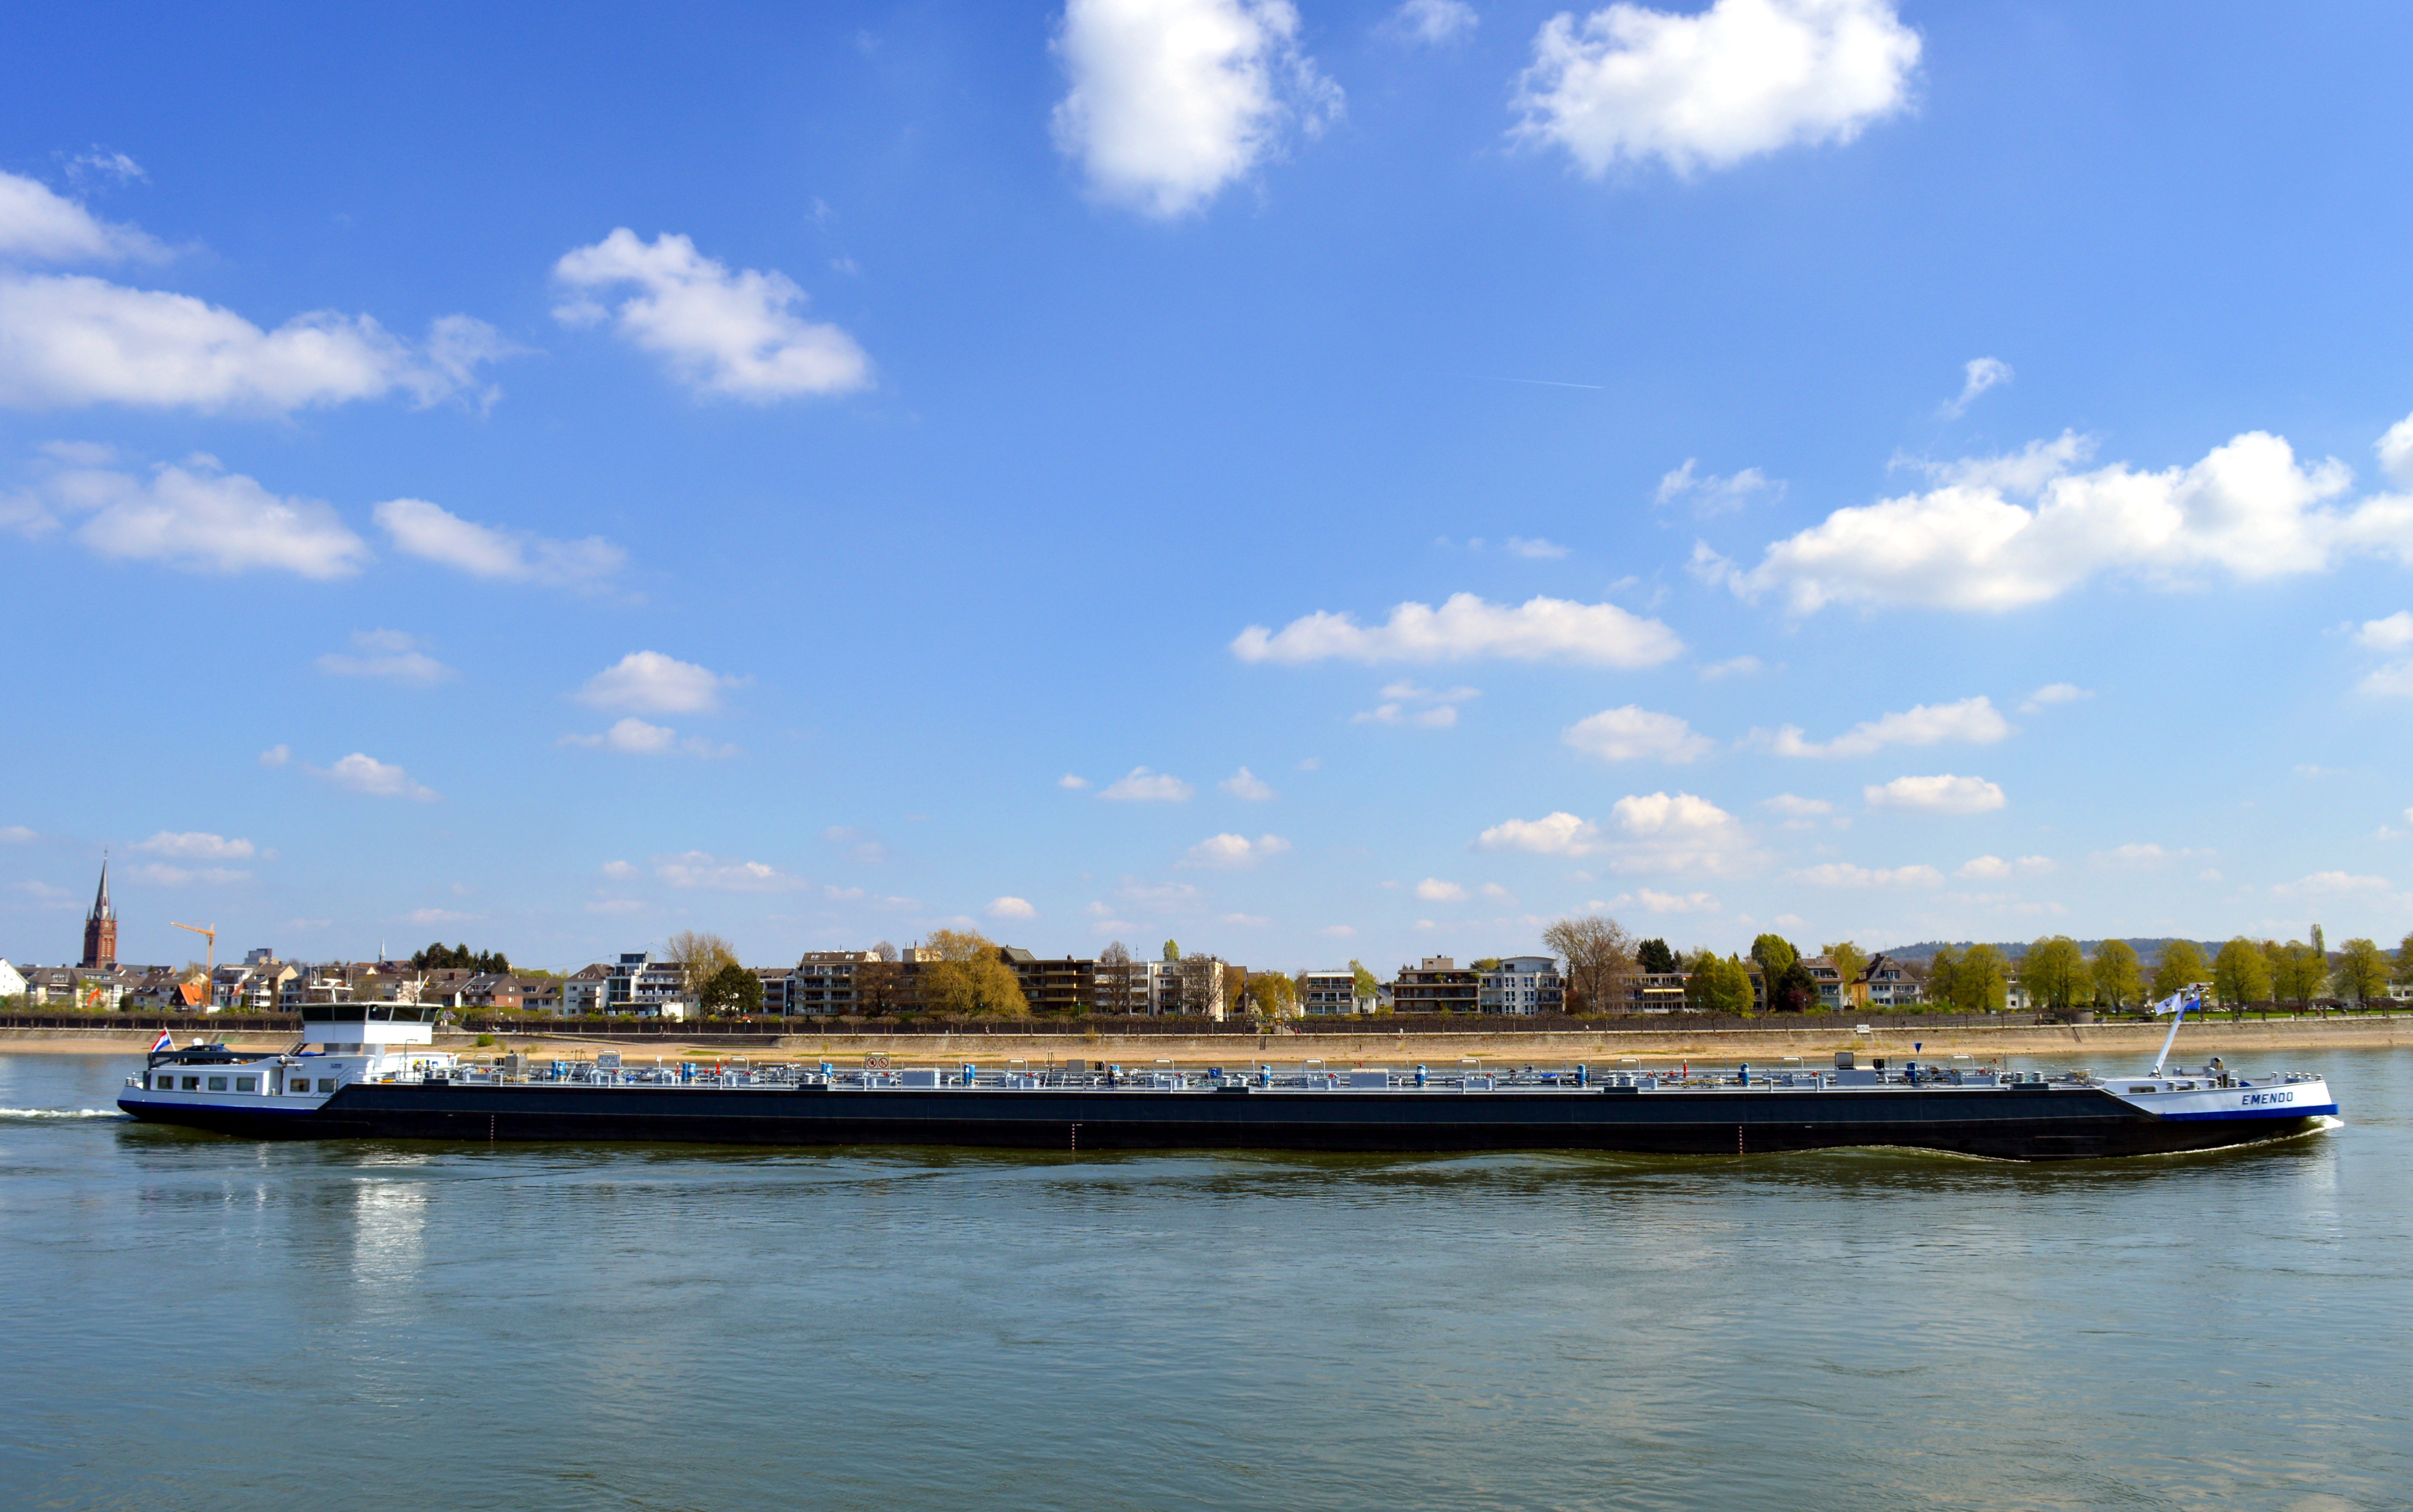
sea, coast, water, horizon, dock, sky, boat, bridge, traffic, cloudy, shore, river, ship, transport, reflection, vehicle, bay, harbor, blue, marina, waterway, blue sky, channel, freighter, shipping, watercraft, nice weather, rhine, frachtschiff, rhine cruises, ship traffic